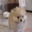
Label: dog